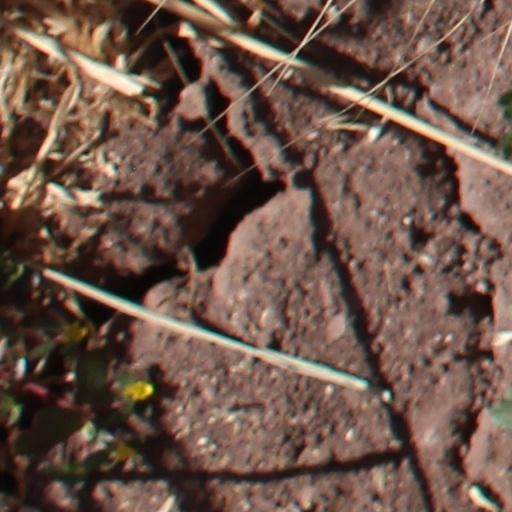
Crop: wheat